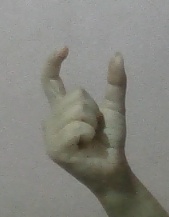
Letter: nun